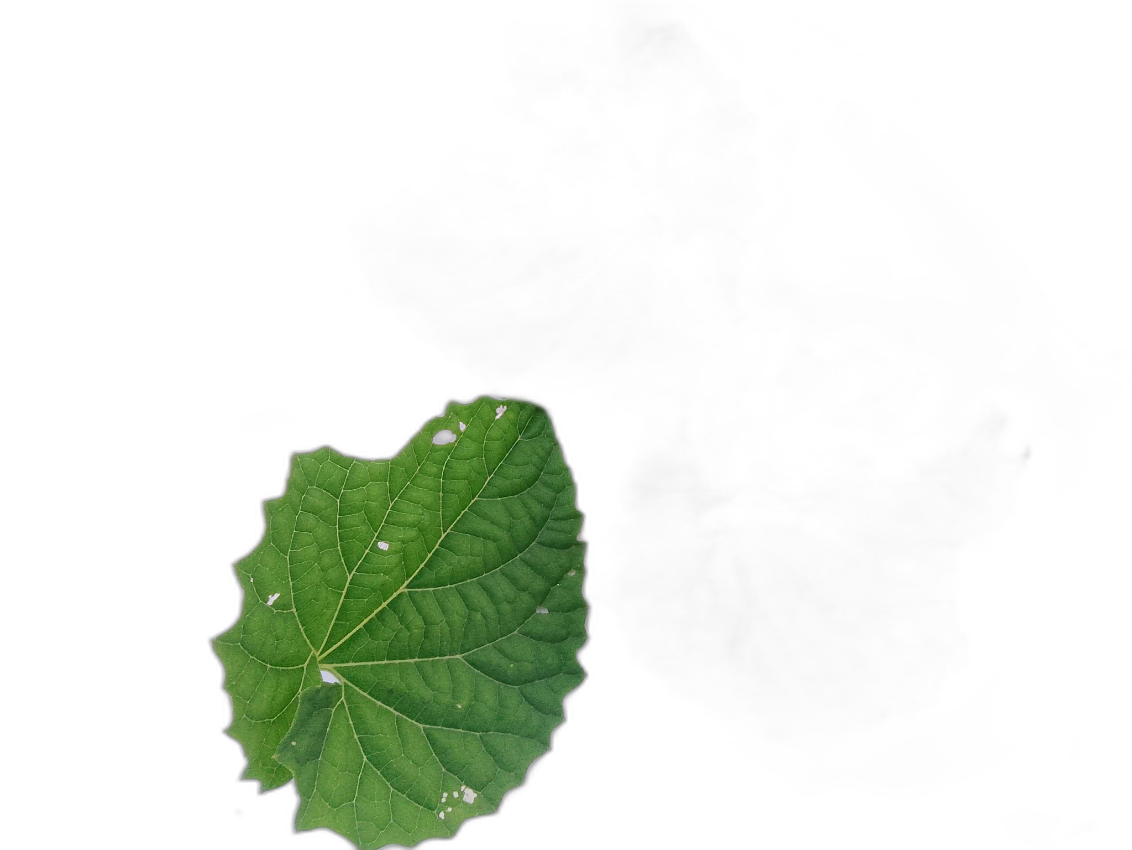
Crop: Zucchini
Label: Insect_Damage